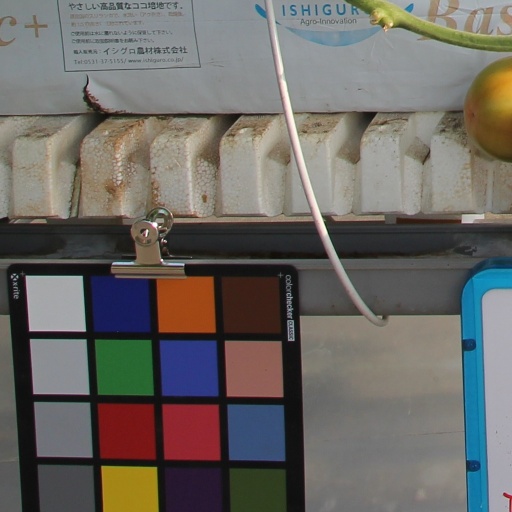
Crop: tomato